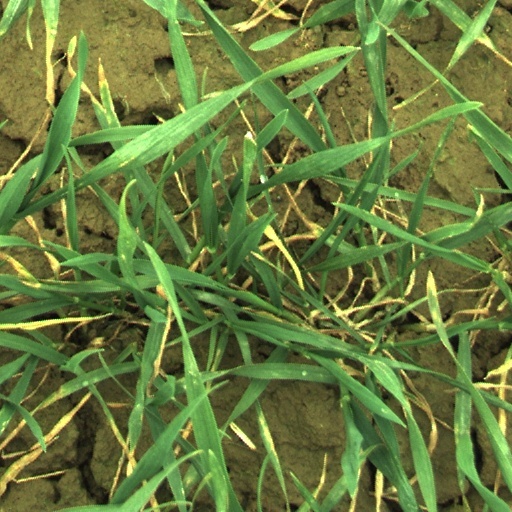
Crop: wheat